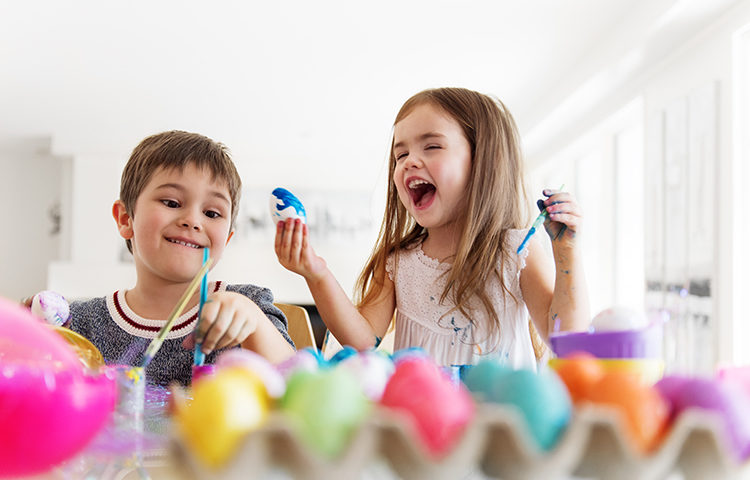
Gender: women